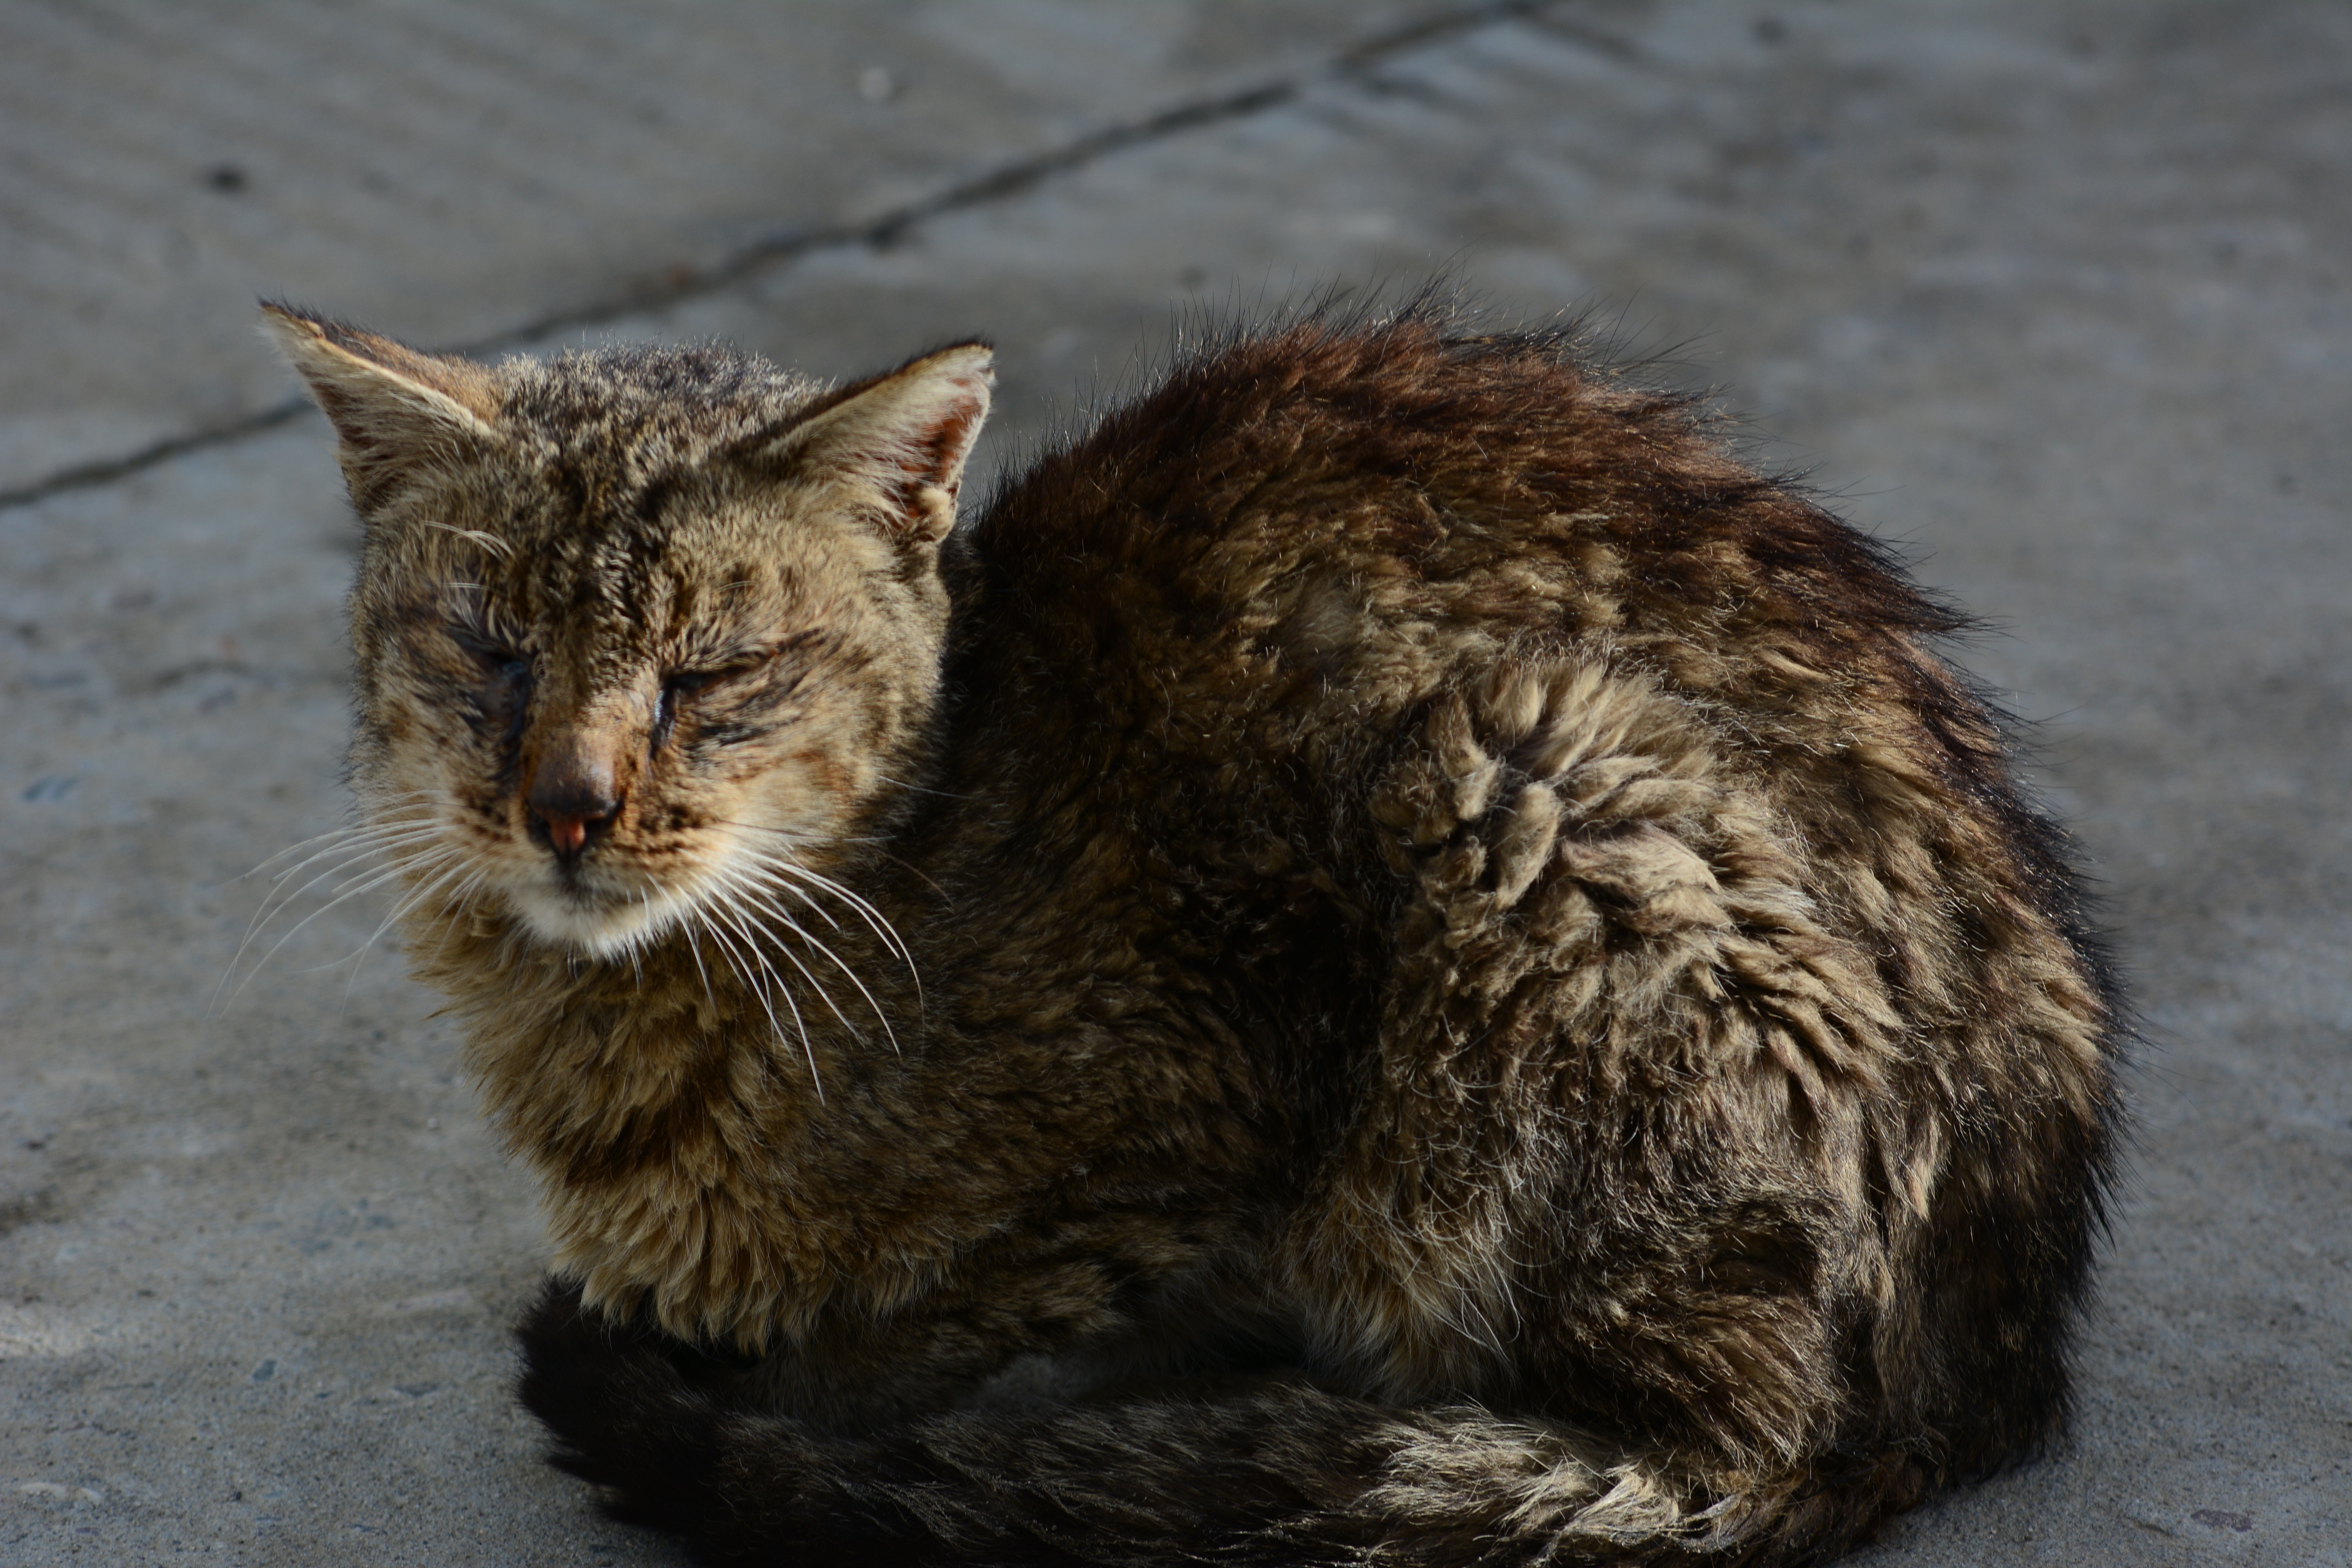
animal, kitten, cat, mammal, still life, fauna, whiskers, vertebrate, tabby cat, european shorthair, wild cat, small to medium sized cats, cat like mammal, domestic short haired cat, pixie bob